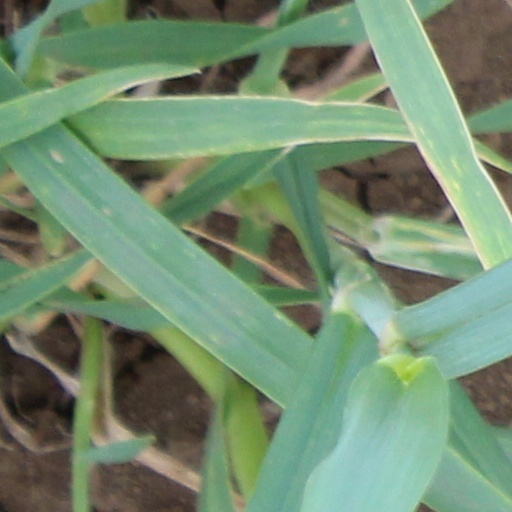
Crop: wheat